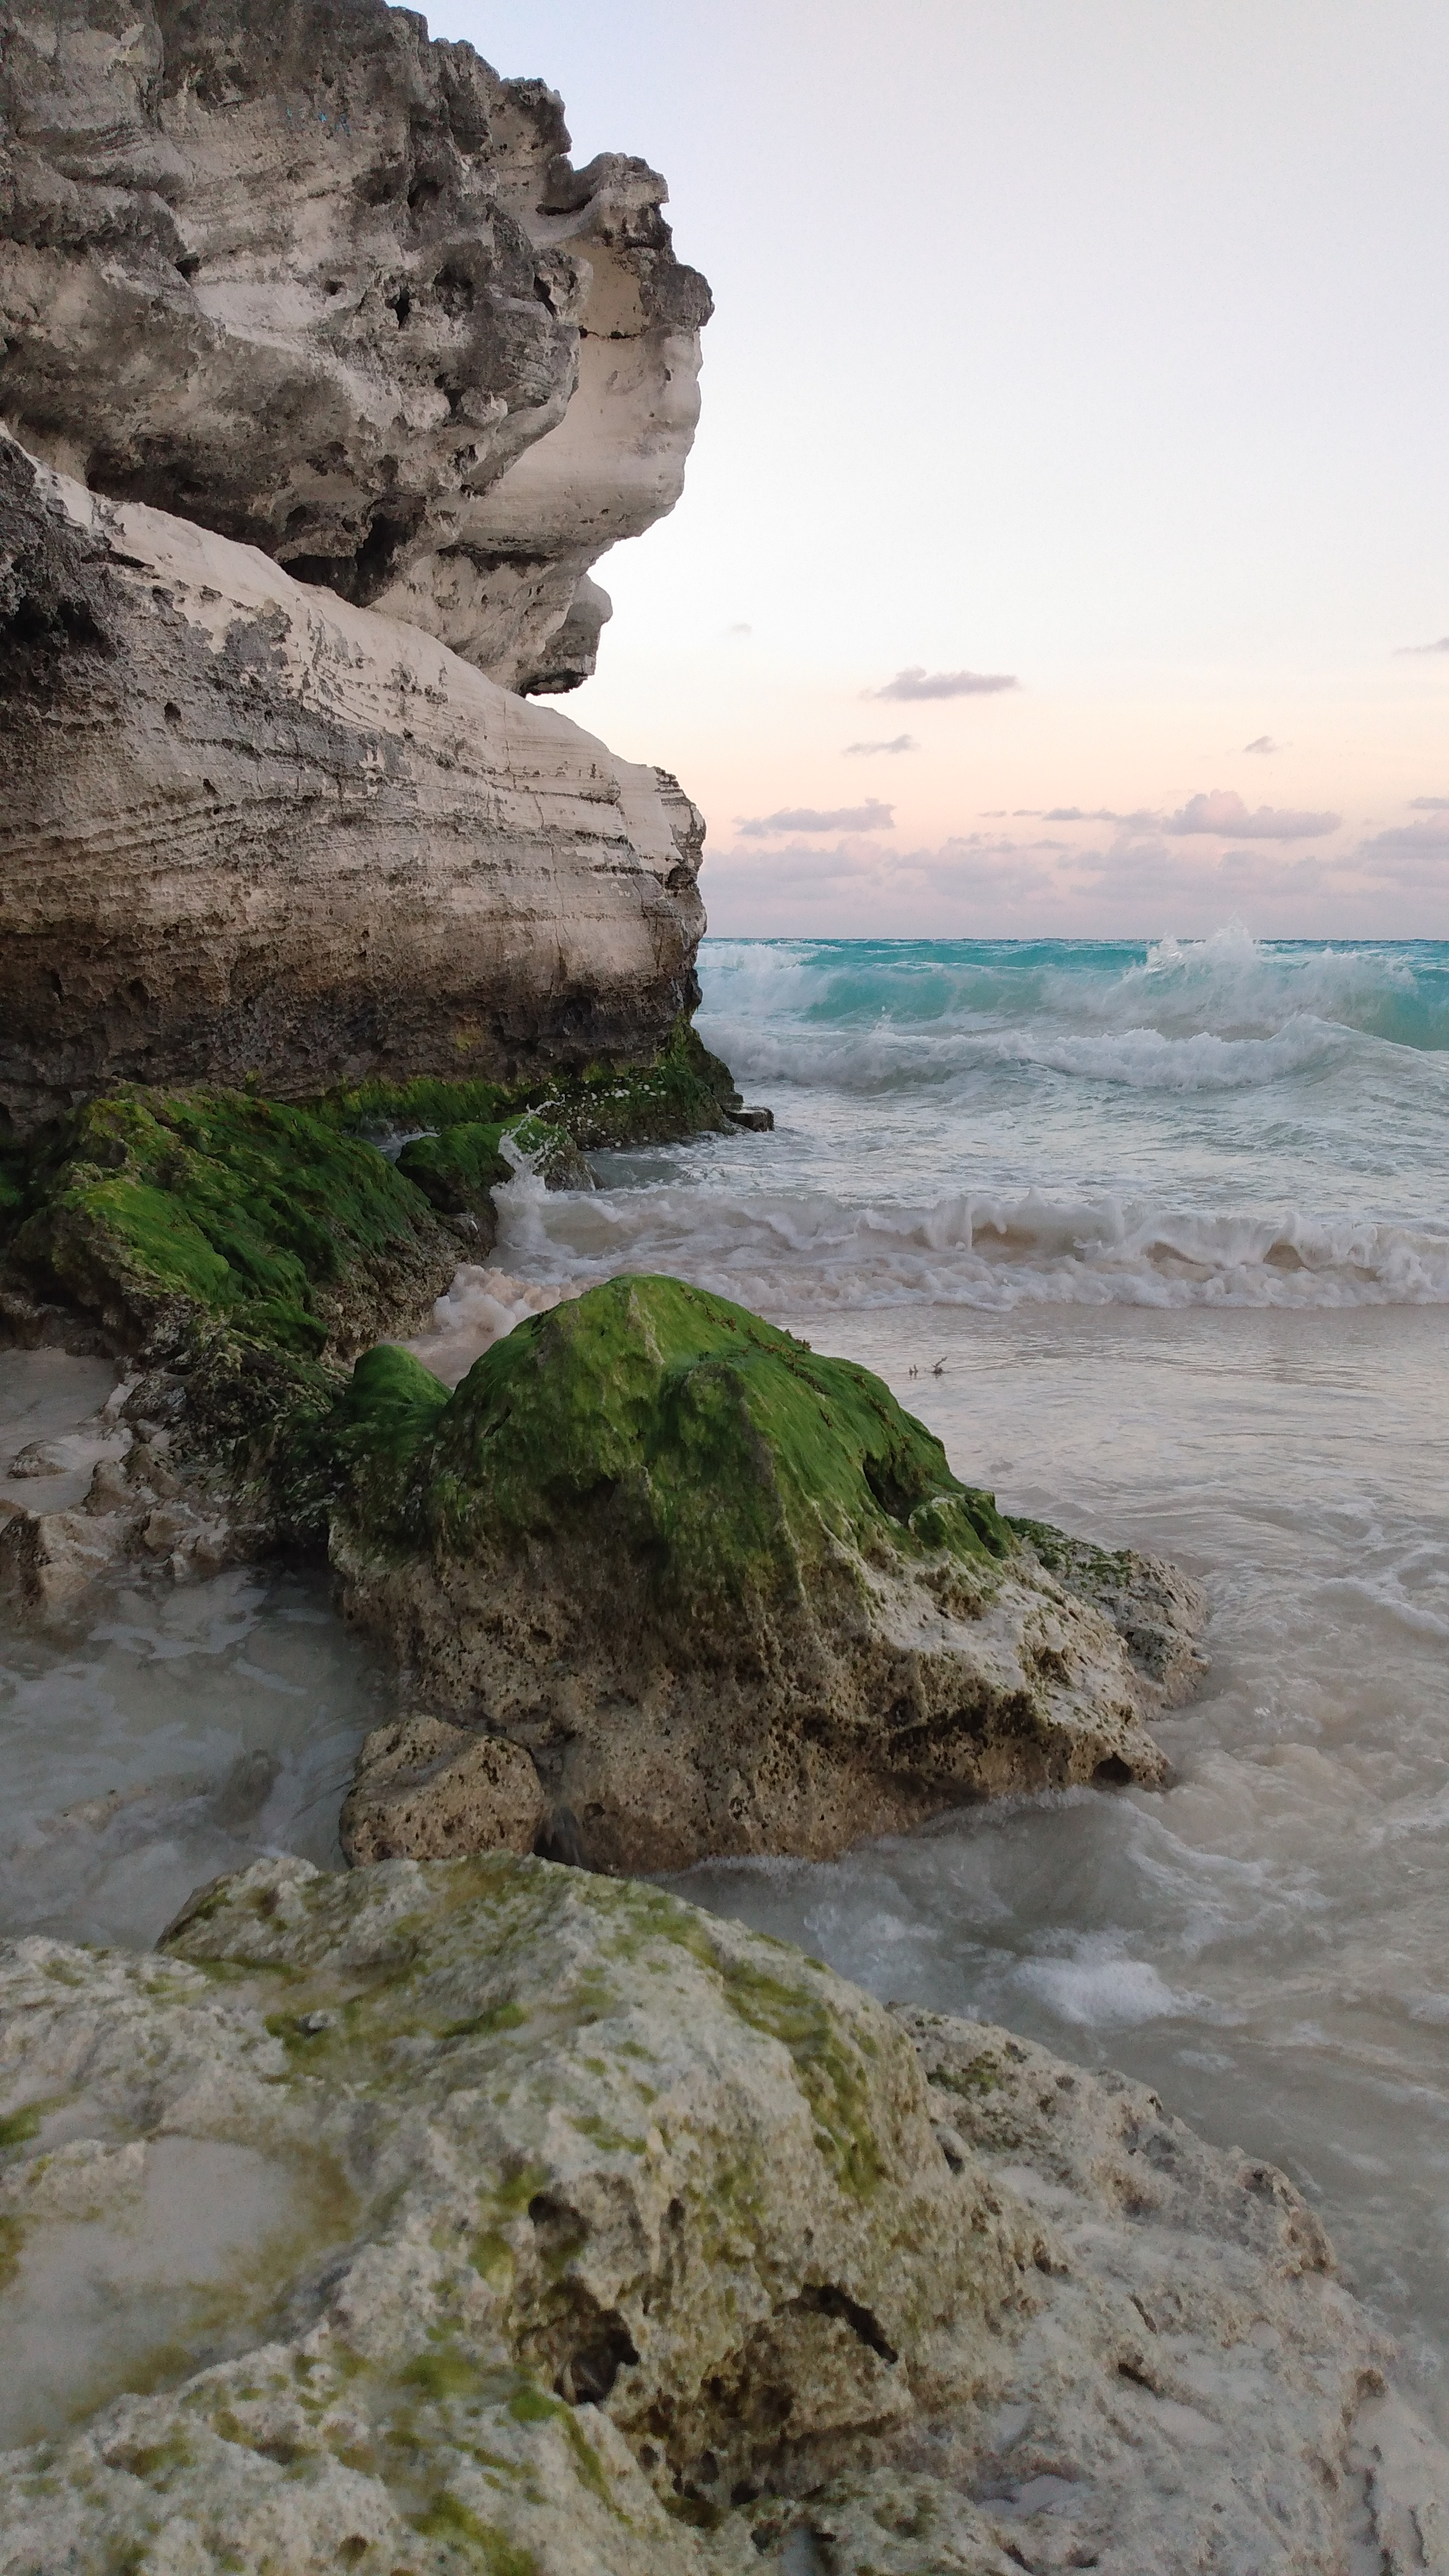
playa, cancun, mexico, water, cloud, sky, water resources, natural landscape, bedrock, coastal and oceanic landforms, watercourse, terrain, bank, landscape, wind wave, formation, headland, outcrop, beach, shore, grass, klippe, wave, rock, geology, coast, cape, horizon, ocean, wood, sand, tropics, bay, mountain, erosion, cove, escarpment, tide, tree, cliff, wind, inlet, tourism, fault, promontory, Raised beach, sound, vacation, sea, peninsula